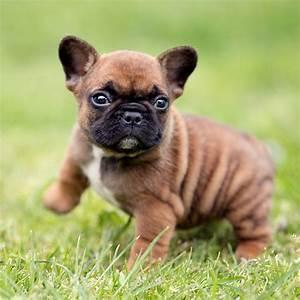
dog